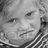
Emotion: sad